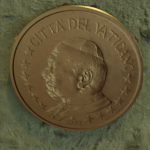
Coin value: 5cents
Country: va
Edition: 2002